Usera (Madrid Metro)

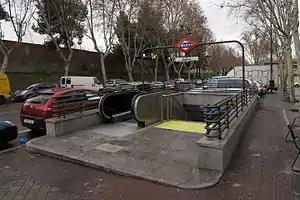

Usera is a station on Line 6 of the Madrid Metro. It is located in Zone A.